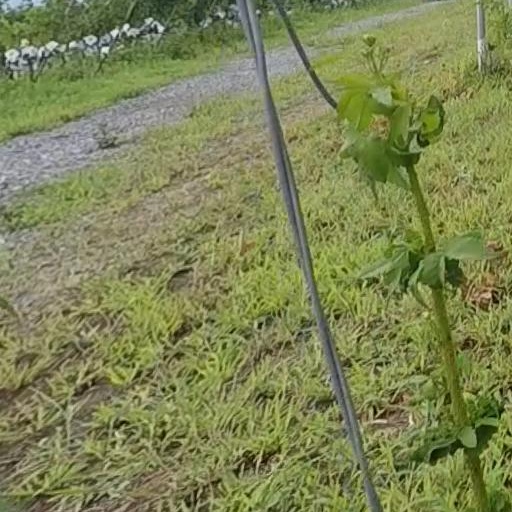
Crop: grape